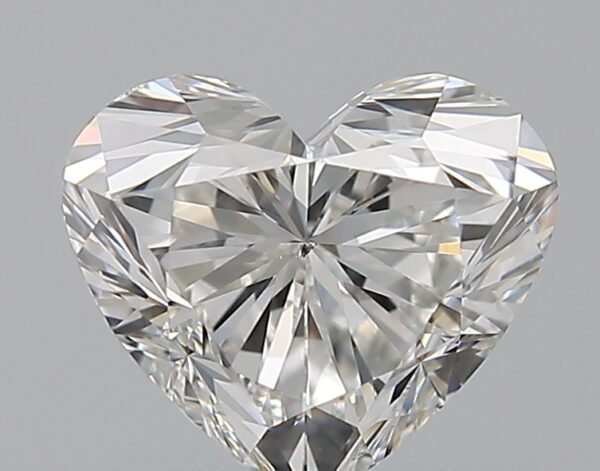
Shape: heart
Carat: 0.7
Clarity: VS2
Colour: F
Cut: EX
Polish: EX
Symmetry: EX
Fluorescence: N
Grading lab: GIA
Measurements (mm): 5.31 x 6.16 x 3.72